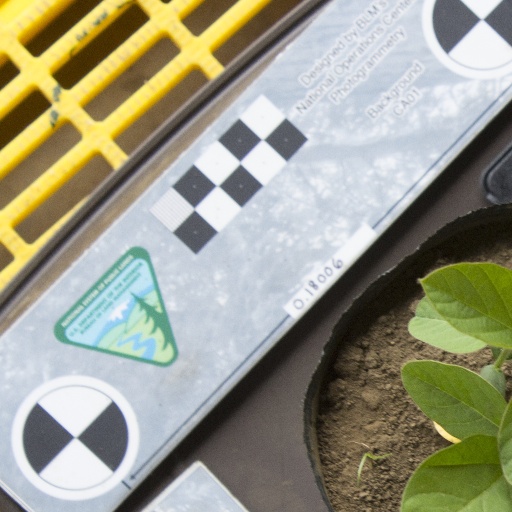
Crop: soybean